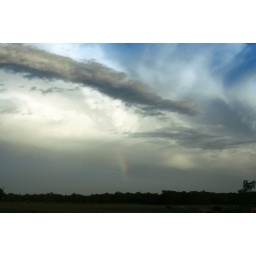
Rainbow in the distance with a nice cloud display. Unfortunately, I didn't find the pot of gold.